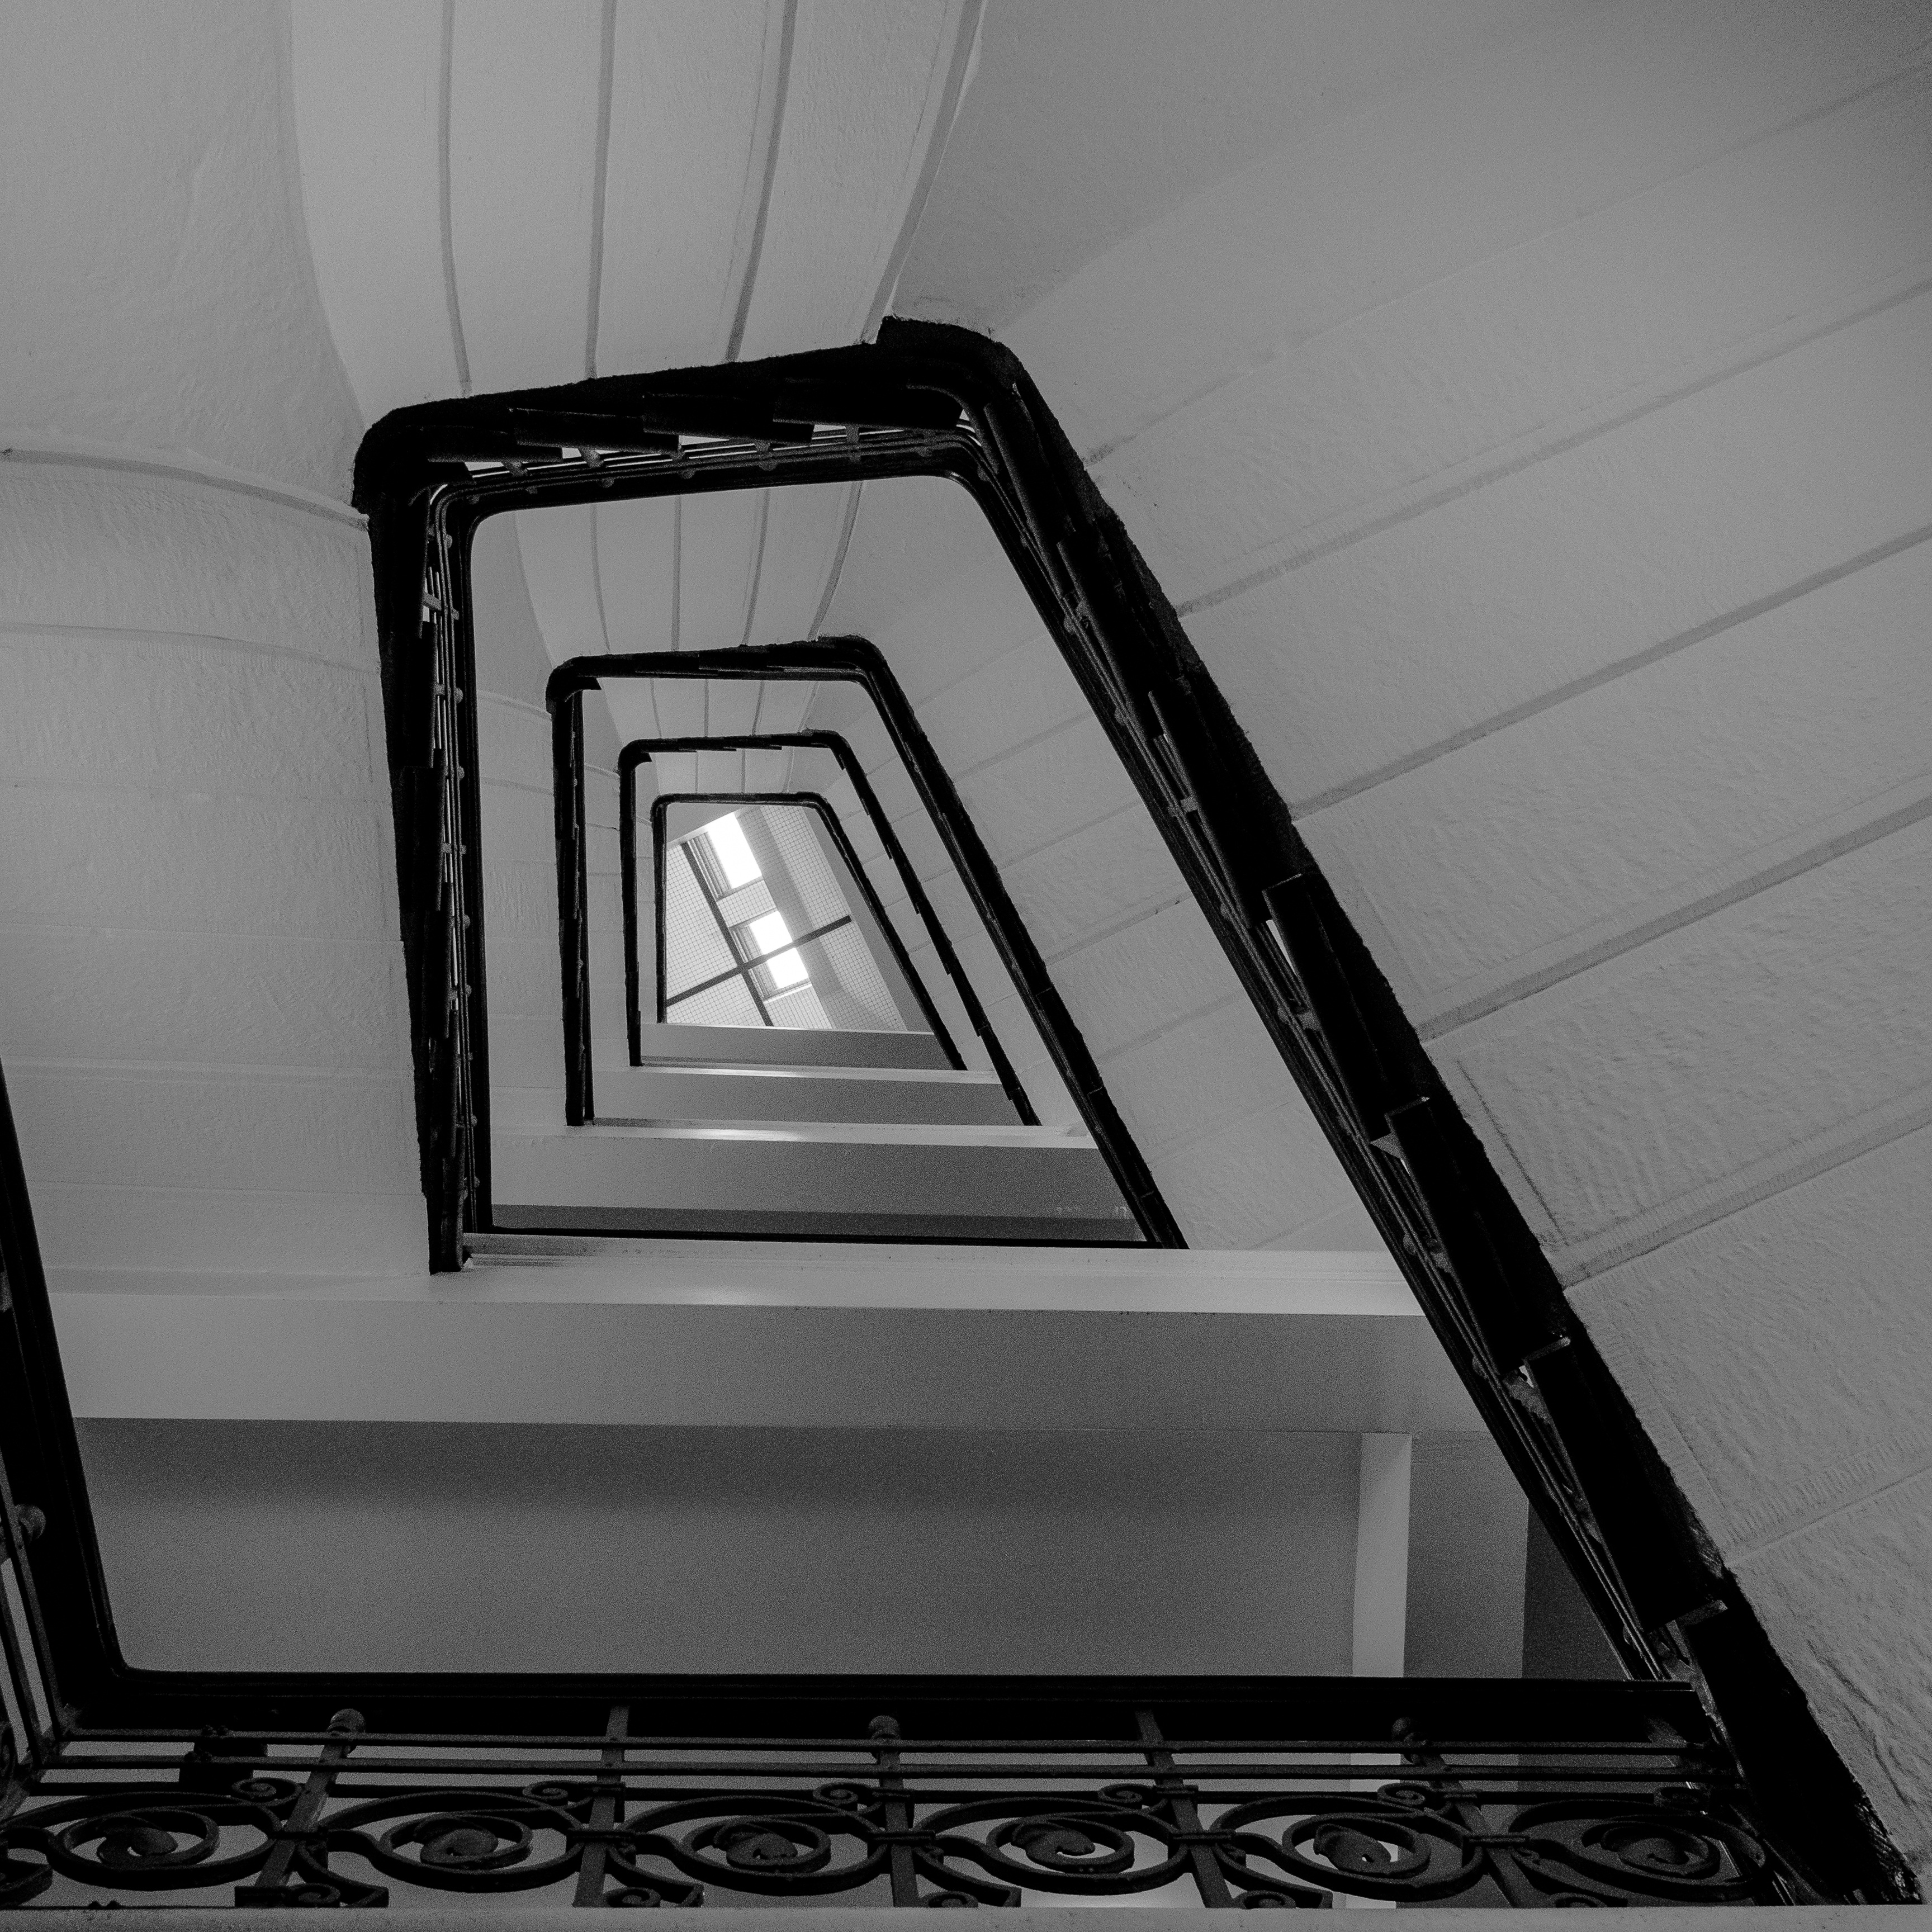
light, black and white, architecture, structure, white, house, window, wall, staircase, ceiling, railing, darkness, black, monochrome, old building, lighting, interior design, design, stairs, symmetry, shape, gradually, daylighting, monochrome photography